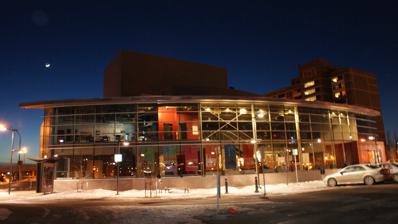
Building: Remai Arts Centre
Country: Canada
Year built: 2007
This article relies largely or entirely on a single source . Relevant discussion may be found on the talk page . Please help improve this article by introducing  citations to additional sources . Find sources: "Remai Arts Centre" – news · newspapers · books · scholar · JSTOR ( April 2024 ) Frank & Ellen Remai Arts Centre Location Saskatoon , Saskatchewan , Canada Type Performing arts center Capacity 450 (main stage) 100 (second stage) Opened 2007 Website www.persephonetheatre.org Frank & Ellen Remai Arts Centre is a performing arts centre in the River Landing area of Saskatoon , Saskatchewan , Canada. The centre is owned by and the main venue for the Persephone Theatre . Constructed in 2007 at a cost of $11 Million Canadian, the main theatre seats 450, with a second smaller 100-seat theatre and other supporting facilities and workshops that make up the centre. The Remai Modern art gallery is adjacent and connected to the Remai Arts Centre. Both facilities share an underground parking garage. Persephone Theatre References